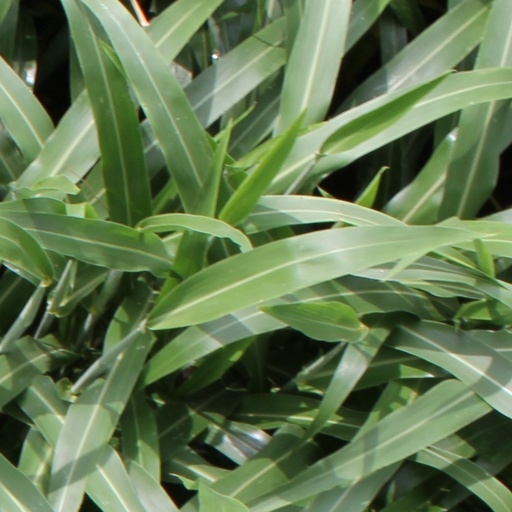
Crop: sorghum